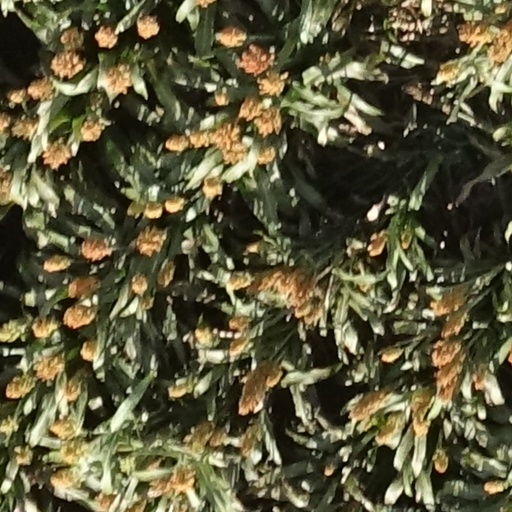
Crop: sorghum